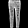
Label: Trouser